History of Berlin

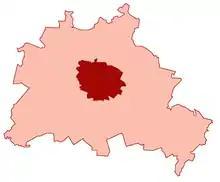
Pre-1920 municipal limits of the City of Berlin (dark red) within the extended city area of Greater Berlin (light red)

The primitive conditions were intolerable for a world national capital, and the Imperial government brought in its scientists, engineers and urban planners to not only solve the deficiencies but to forge the world's model city. A British expert in 1906 concluded that Berlin represented "the most complete application of science, order and method of public life," adding "it is a marvel of civic administration, the most modern and most perfectly organized city that there is."